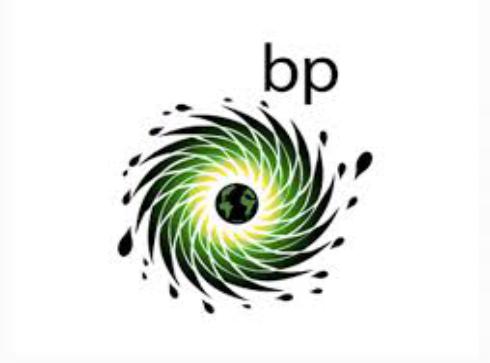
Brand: BP
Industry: Others